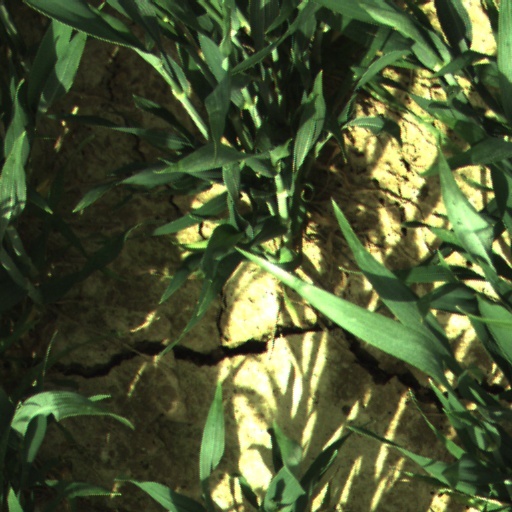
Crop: wheat